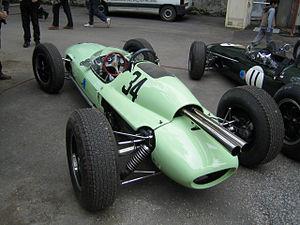
La Lotus 24 est une voiture de Formule 1 de l'écurie Lotus, ayant couru en championnat du monde de Formule 1 de 1962 à 1963. C'était un modèle de transition précédant la Lotus 25 qui, contrairement à la 25, a un châssis tubulaire et une carrosserie en fibre de verre comme sa devancière, la Lotus 21.